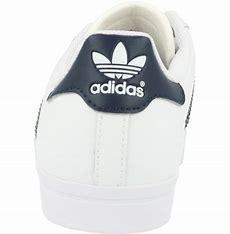
Brand: Adidas
Model: Coast Star